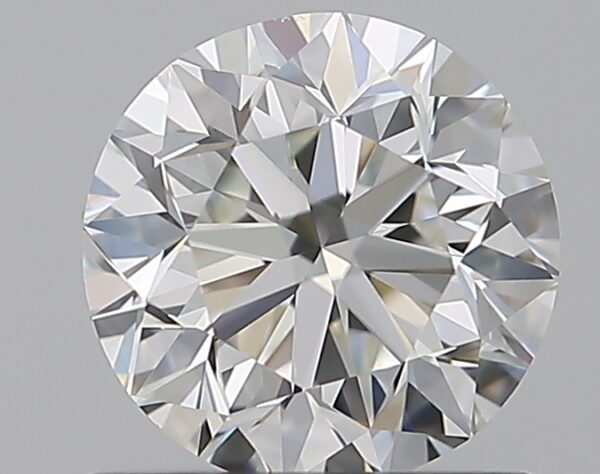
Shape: round
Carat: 1
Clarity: VS1
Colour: I
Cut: VG
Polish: VG
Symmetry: VG
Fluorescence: N
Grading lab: GIA
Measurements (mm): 6.13 x 6.22 x 4.04